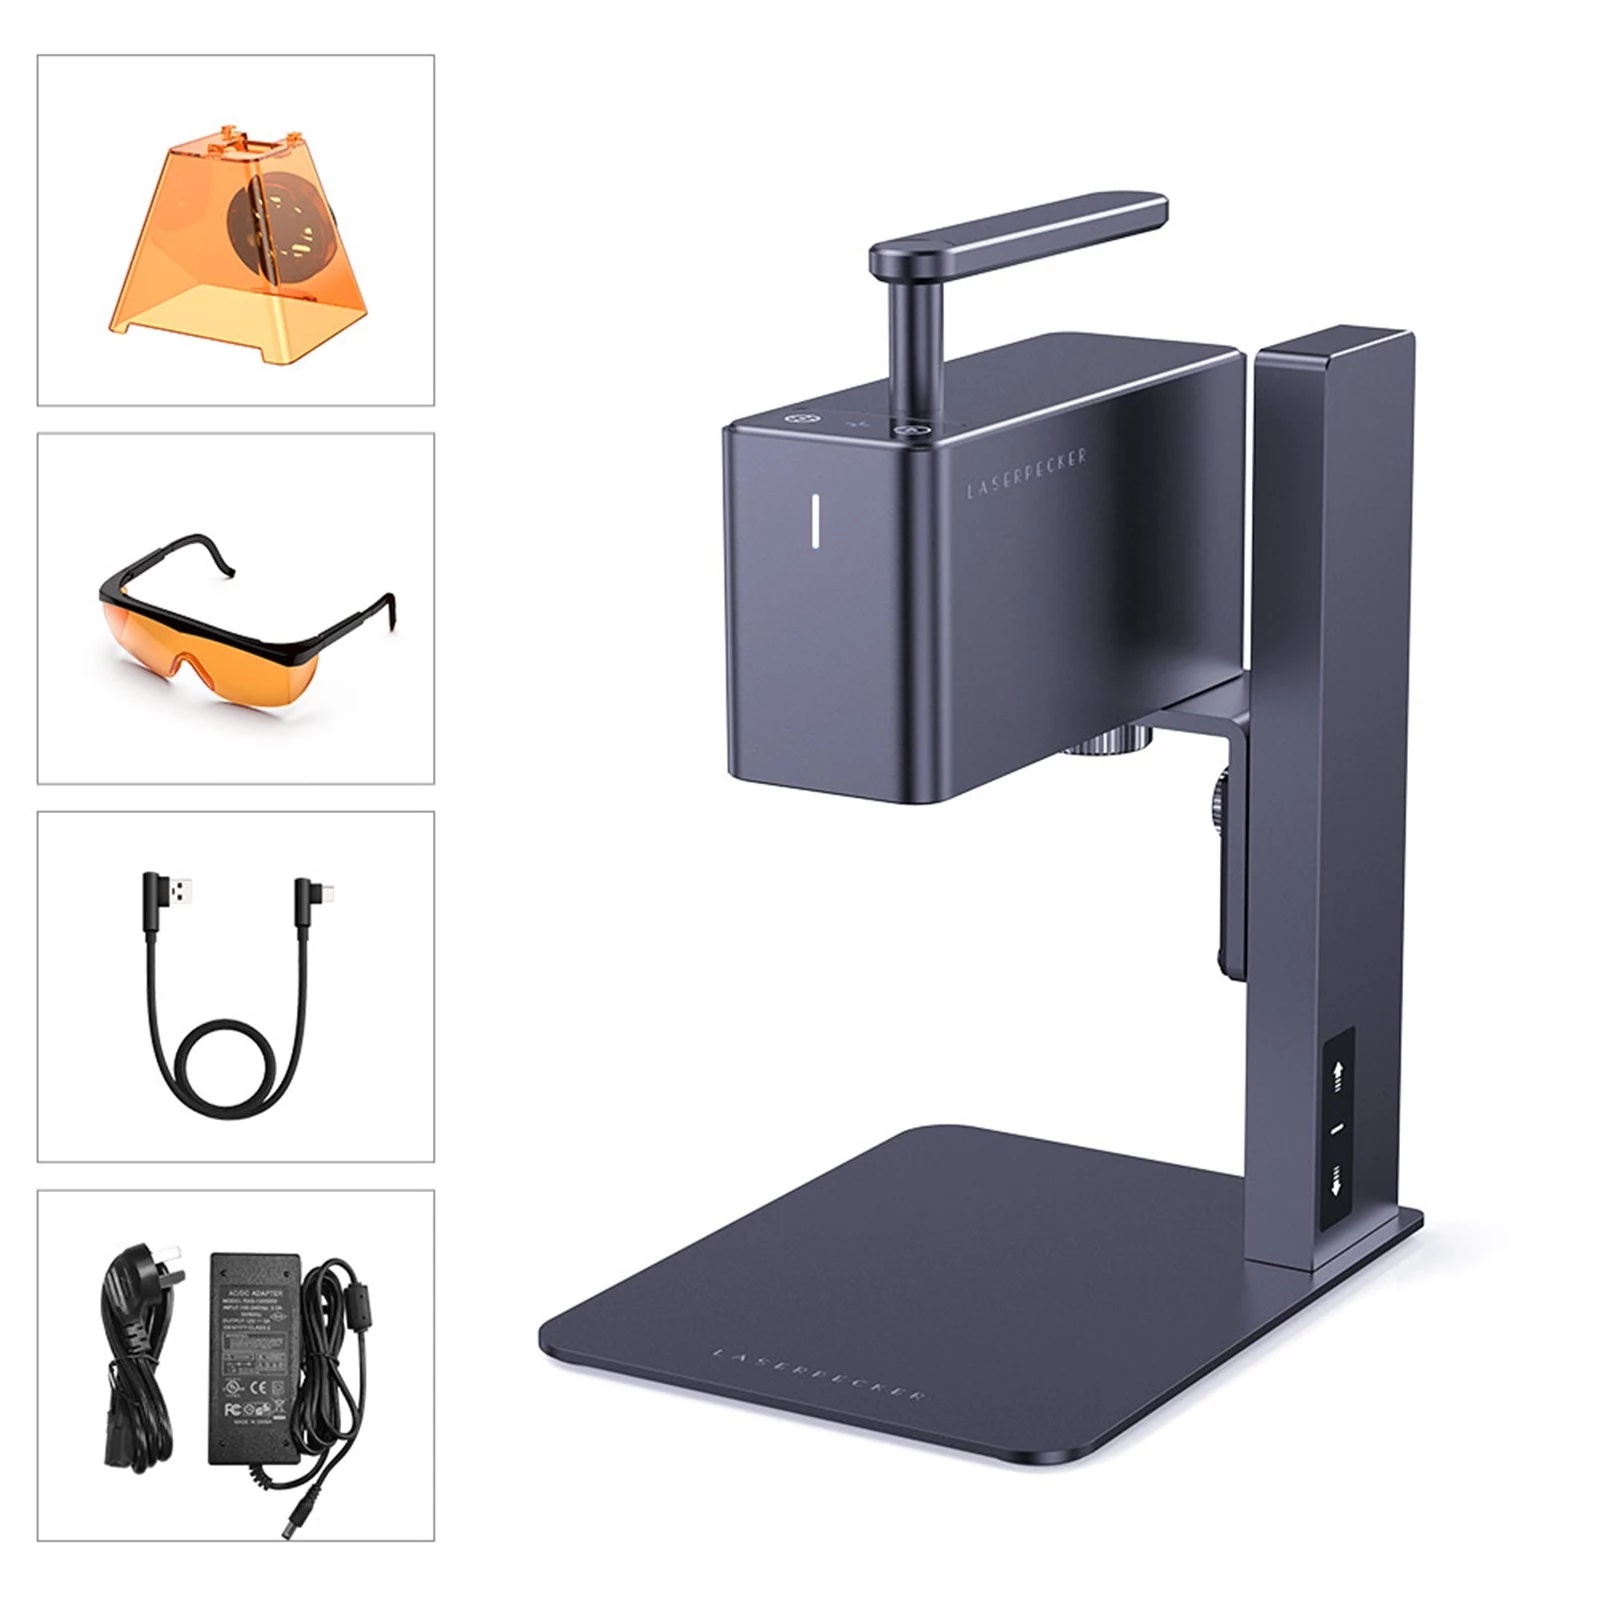
LaserPecker 2 Basic Version DIY Laser Engraver 5W Semiconductor Laser with 100x100mm Engraving Area
LaserPecker 2 Basic Features: Nearly all the laser engravers on the market are either too bulky to take on-the-go or too pricey to be a good value. The first generation of LaserPecker Pro was a game-changer, combining versatility and affordability. The second generation? A solid disruptive innovation, again! Personal DIY, bulk or offline shop commercial customization, production marking and far more. LaserPecker 2 adds powerful features along with an easy to use interface to make laser engraving affordable and simple for beginners, hobbyists, and professionals alike. The sleek, compact, plug-and-play device sets up in seconds and works with a smartphone to transfer images and begin engraving with just a few clicks. LaserPecker 2 laser engraver rockets up the engraving speed to 600mm/s. Compared to the LaserPecker Pro first generation, it’s a giant leap forward. Three engraving resolution options of 1k, 1.3k and 2k provide the perfect details level at your fingertips. 10 times higher speed, 10 time more possibilities! Featuring a super-fast preview speed of 3750mm/s, its potential is obvious. The industrial-grade fully digital Galvano scanning system fully supports square and graphic preview, making the positioning much easier, more accurate and intuitive. What you see is what you get! Conventional engravers offer very limited engraving options, and you’re limited to only one way to engrave - flat on the table. What if you really need a portable, handheld engraving solution that handles anything? LaserPecker 2 is capable of 360° rotating engravings on cylindrical objects, as well as curved or uneven surfaces. LaserPecker 2 simply does it all. LaserPecker 2 can engrave almost on everything that springs to your mind. Metal, dark glass, colored ceramics, wood, bamboo, leather, paper, fruit, food, plastic, acrylic, stone, cement, bone, all layers of materials, anything! Laserpecker 2 Basic Laser Engraver Specification: Model: LaserPecker 2 Basic Product Weight: 1.75kg Product Size: 162.5 x 60 x 122mm Engraving Area: 100x2000mm Engraving speed: 6mm/s-800mm/s Preview speed: 5000mm/s Engraving accuracy: ≤0.025mm Repeatability: ≤0.025mm Engraving depth: 0.5mm (wooden/dark acrylic cutting thickness is 5mm) Supported formats: G-code/JPG/PNG/BMP; SVG/DWG/DXF and other vector formats Preview method:Box preview + graphic preview (simple line drawing graphics) wireless connection: High-speed BT 5.0 (wireless transmission); USB connection Continuous working time: 63h Engraving angle: any angle Height adjustable stand: 0~120mm Laser spot size (diameter) 0.025mm Marking line width 0.025mm Laser Power: 5W Input power: DC（12V 5A 100-240V 50-60HZ） Total power: ≤60W Pulse frequency: 2.5K Work Temperature: Temperature range: 0℃ to 65℃; Humidity range: 5℃~80℃ (non-condensation dew) Cooling System: Air Cooling Engraving Materials: Lacquered metal, anodized metal, 304 stainless steel, bamboo, leather, food, paper, cloth, photosensitive seal, plastic, acrylic, colored glass, glazed ceramics, etc. Operating system: Support iOS 9.0 + Android 6.0 + Mac + Windows 10 and above Supported languages: Chinese, English, Japanese, Korean, etc. Package Size: 35.6x28.5x17.8cm/14x11.2x7in Package Weight: 4.56kg/10lb Note: It can be compatible with Macbook pro, Macbook mini, Macbook air etc.
Brand: LaserPecker
Category: Arts & Entertainment > Hobbies & Creative Arts > Arts & Crafts > Art & Crafting Tools > Craft Measuring & Marking Tools > Stencil Machines